IC 2000

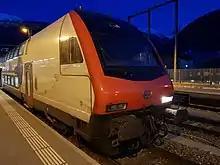
A refurbished IC 2020 cab car, spotted at Brig station

In December 2016, Swiss Federal Railways initiated its largest train refurbishment project to date. The entire IC 2000 fleet (a total of 341 coaches) will be refurbished by the end of 2024 at SBB's Olten facility. The refurbished coaches are expected to operate until 2043, combined with refurbished Re 460 locomotives that are being rebuilt in SBB's Yverdon-les-Bains facility. After the renovation, the coaches will be rebranded as IC 2020. The refreshed livery has a different appearance compared to the original fleet: the coaches are white, with black bands across the window sections and undercarriage. A red stripe runs above the upper deck, and then covers the front section of the driving car. The refurbished coaches also have a new interior design. In contrast to dark tones of the original design, the refurbished interior has brighter tones and materials. 40 first class coaches will include conference tables for business meetings, replacing standard 4/2 person compartments.